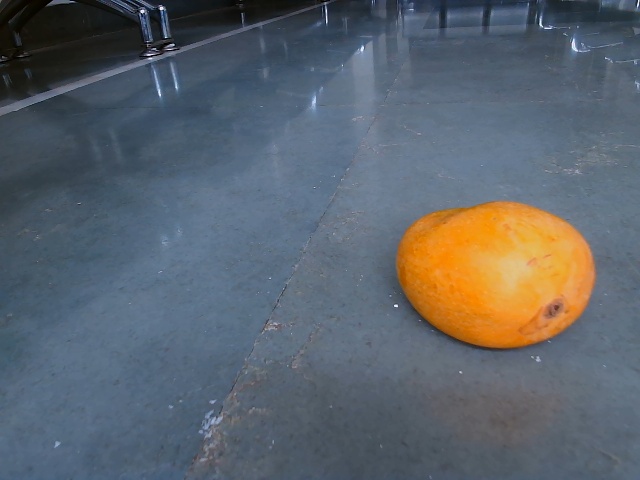
Label: Ripe_Mango